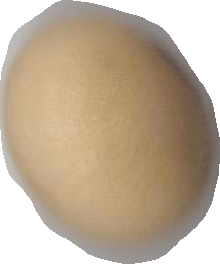
Variety: Anjasmoro